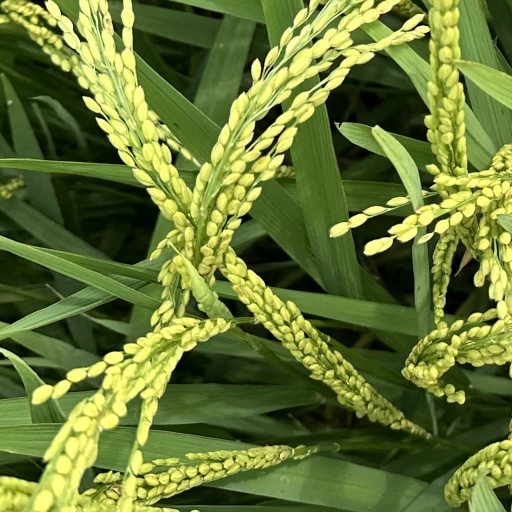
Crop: rice